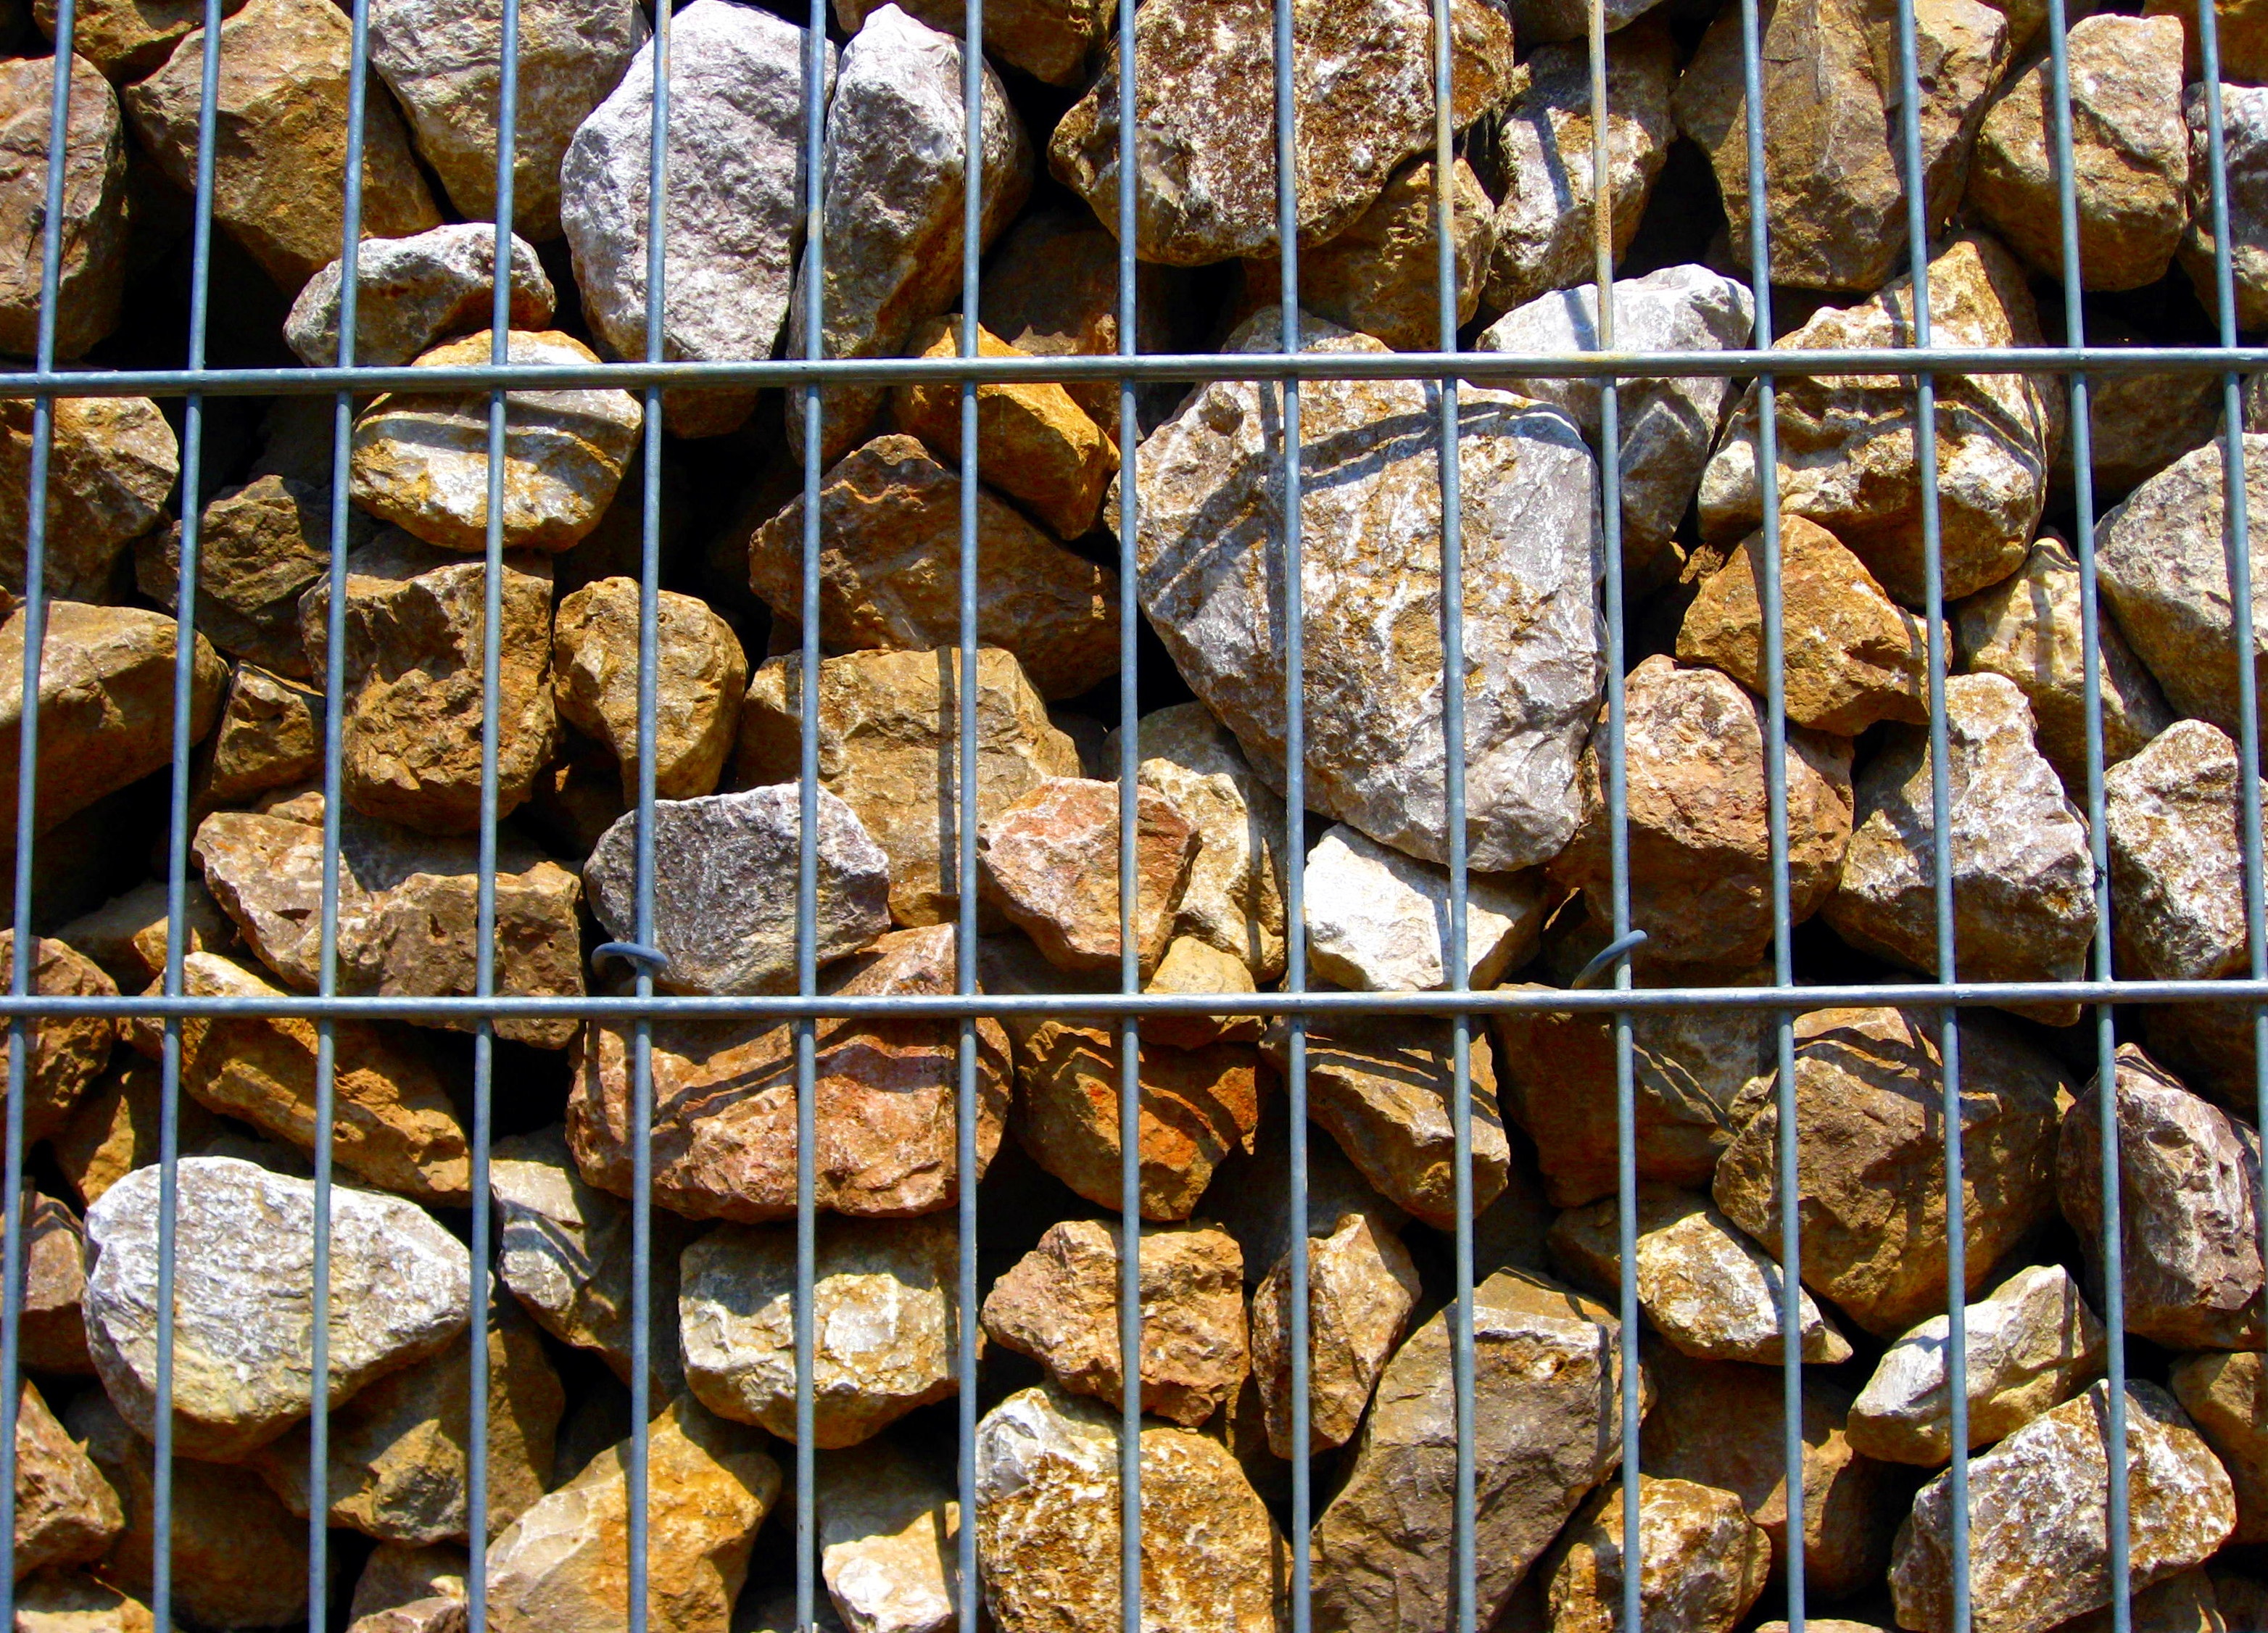
fence, wood, food, metal, bazaar, stones, privacy, grid, iron, strive, stone fence, ancient history